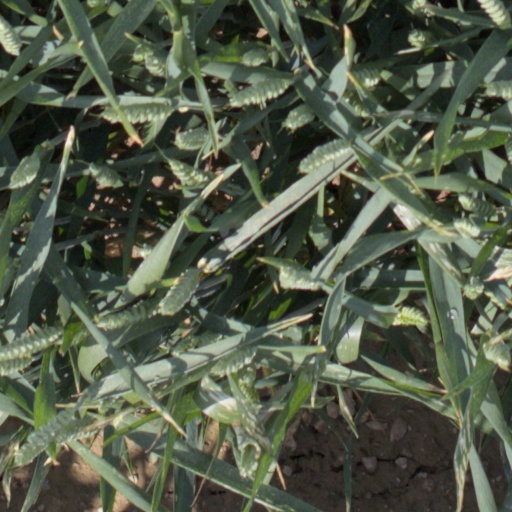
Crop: wheat